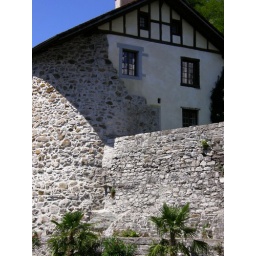
This house is built into the old wall at the castle in Spiez